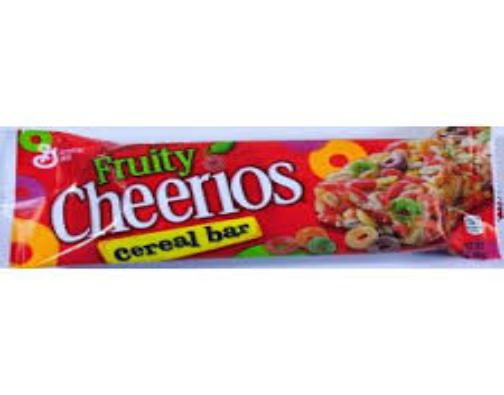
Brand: Fruity Cheerios
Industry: Food